Udell Lookout Tower

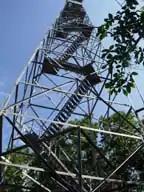

The Udell Lookout Tower is a fire lookout tower located on Forest Road 5207 in the Manistee section of the Huron-Manistee National Forests, near Wellston, Michigan. It was placed on the National Register of Historic Places in 1996.